Furness

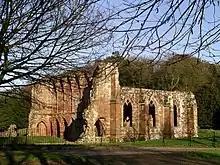
The ruins of Furness Abbey, just north of Barrow

Furness seems to have been scantly populated in ancient times. A handful of Brittonic placenames survive around Barrow, suggesting this part was settled earliest. Anglo-Saxons arrived in Low Furness in the 7th century, but do not seem to have spread to High Furness, which remained almost empty until it was populated by incoming Scandinavians in the 10th century. It has been suggested that they had a small mountain kingdom there, centred on Coniston (which means "king's town"). The prevalence of names with the element "thwaite" in High Furness (from Norse "thveit", "clearing"), and the absence thereof in Low Furness, suggests that the latter had already been deforested by the time the Scandinavians arrived. Scandinavians probably formed the majority of the Furness population, and Old Norse remained a living language in the region until at least the late 12th century.